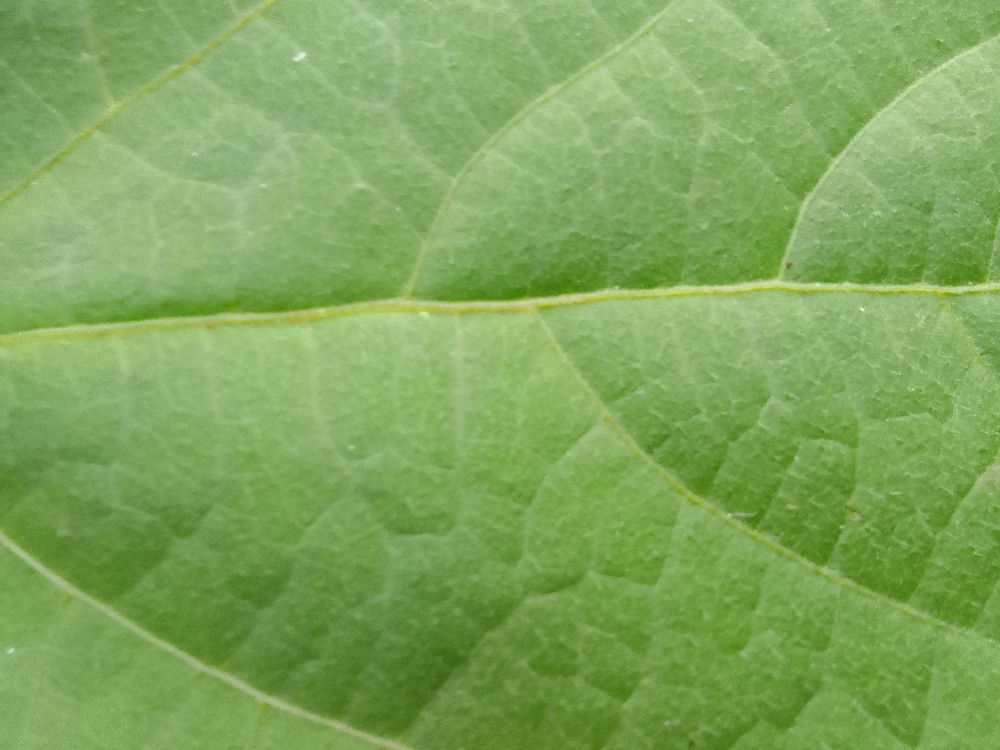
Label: healthy